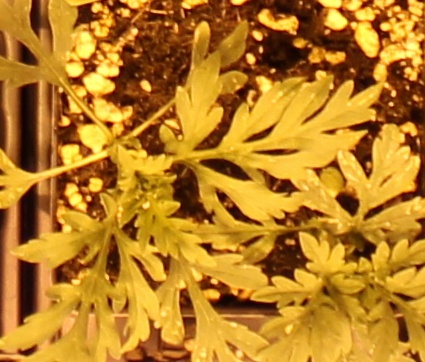
Label: Ragweed